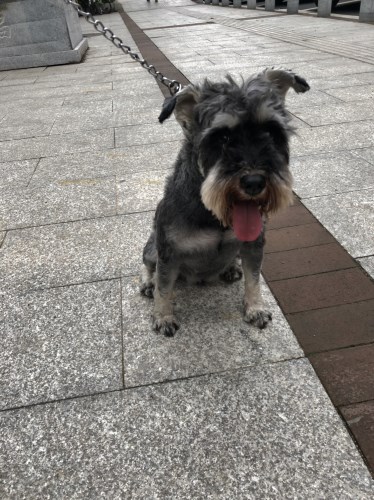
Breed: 2342-n000102-miniature_schnauzer